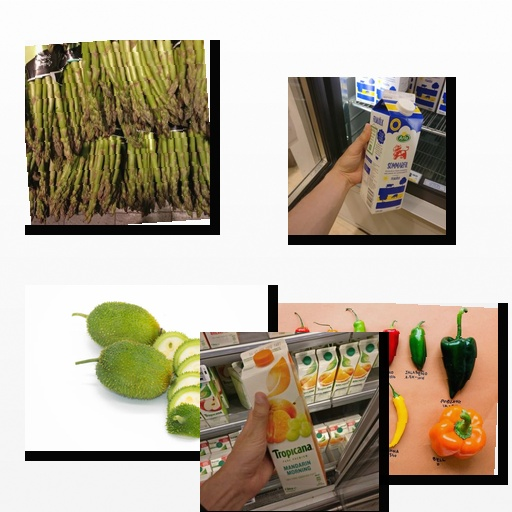
Food items: chili_pepper, mandarin_juice, asparagus, spiny_gourd, sour_milk